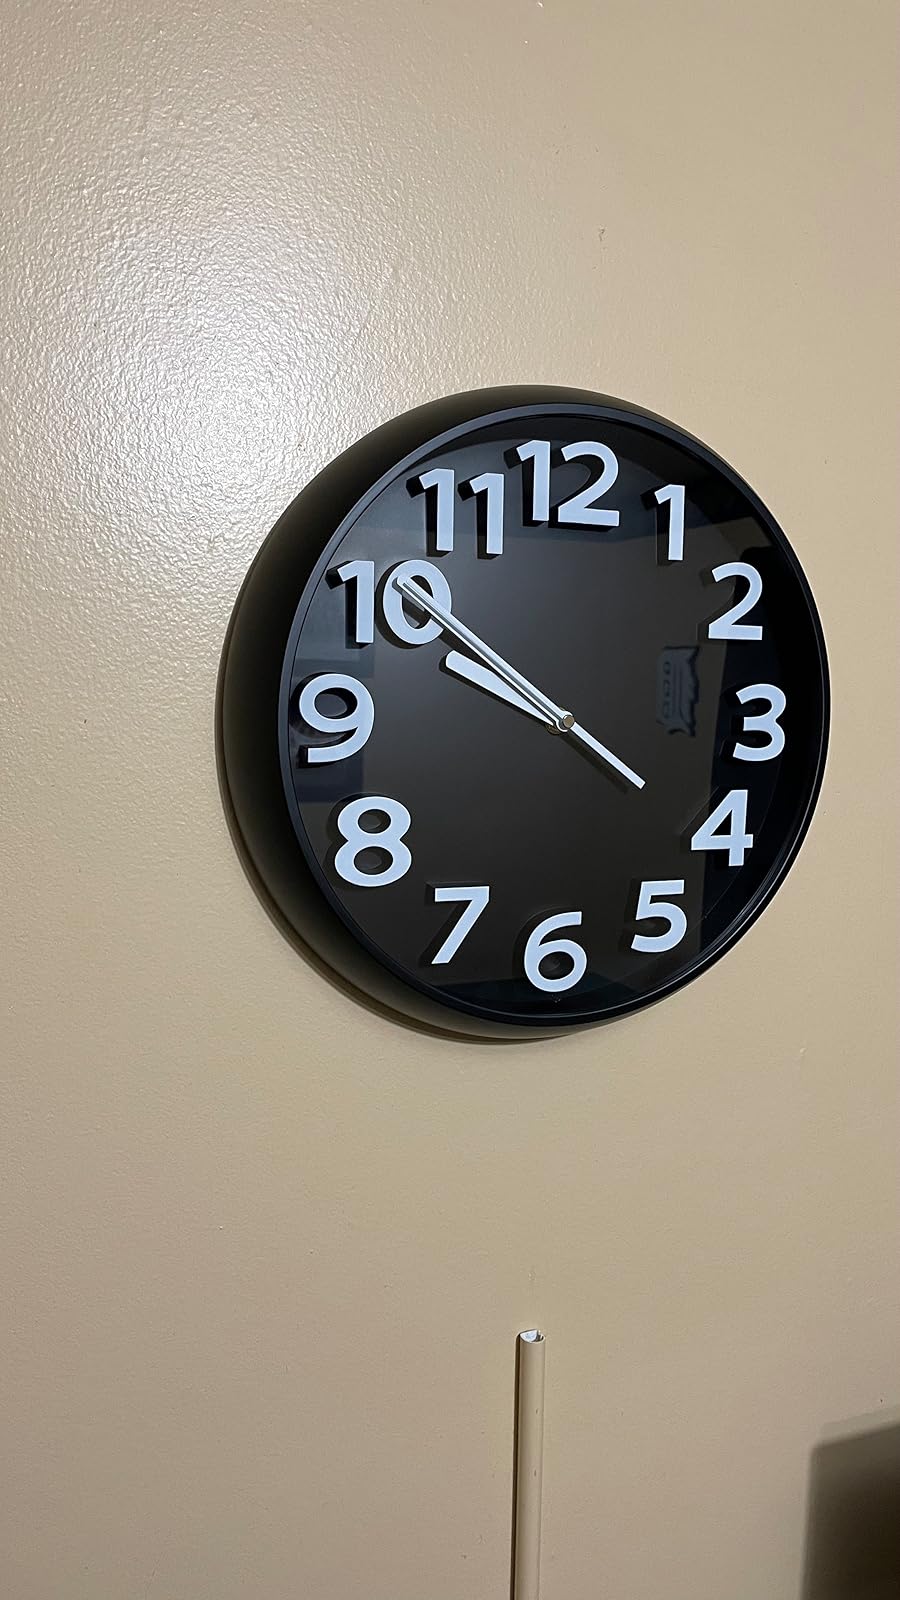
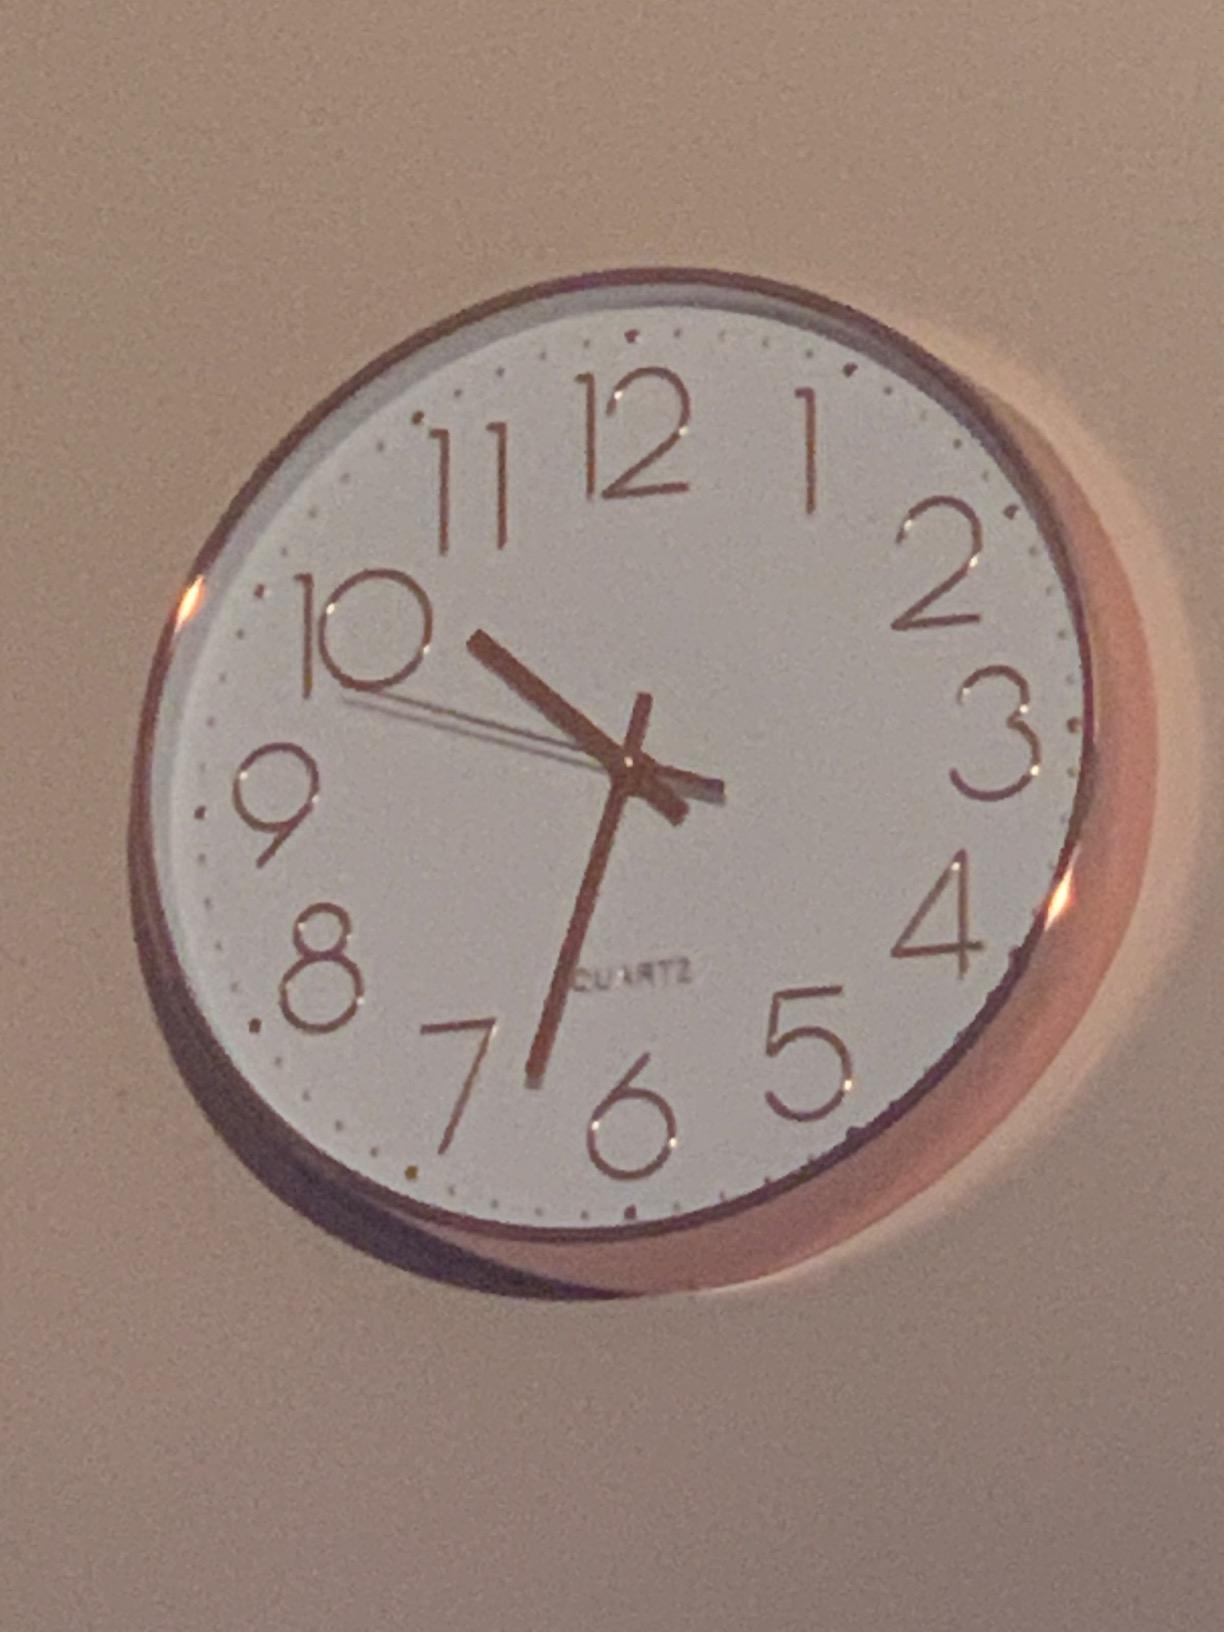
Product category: clock
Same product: no